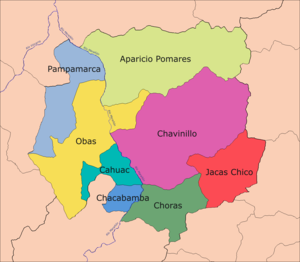
La province de Yarowilca est l'une des onze provinces de la région de Huánuco, dans le centre du Pérou. Son chef-lieu est la ville de Chavinillo.